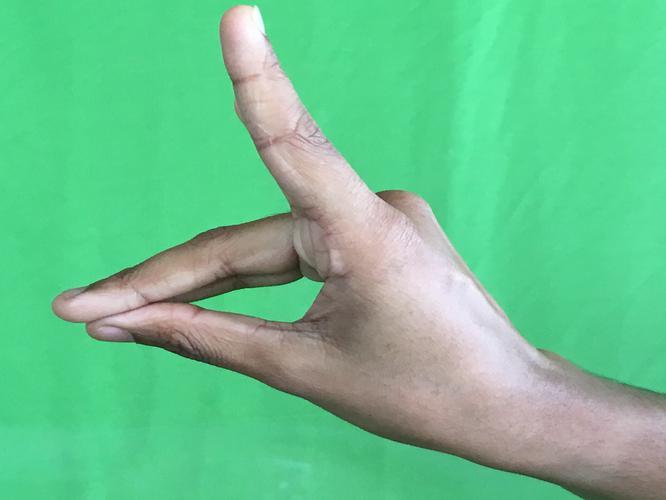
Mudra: Simhamukham
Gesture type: single_hand